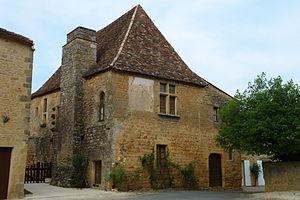
Saint-Avit-Sénieur est une commune française située dans le sud du département de la Dordogne, en région Nouvelle-Aquitaine.